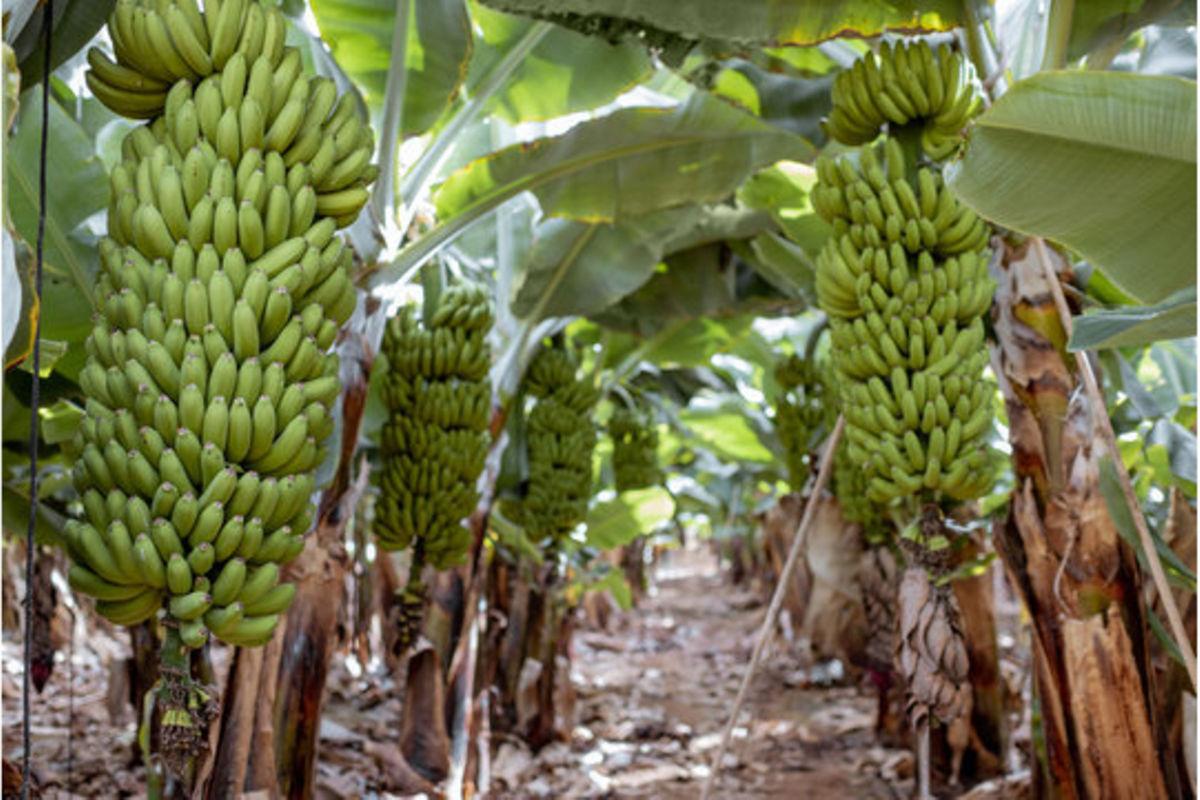
Shamba la migomba lililoenea kwenye eneo kubwa, ikiwa limeota kwa mpangilio mzuri na imebeba mikungu mikubwa ya ndizi ya rangi za kijani iliyokomaa vizuri. Ndizi hizi zitavunwa na kusafirishwa mpaka kiwandani,ambapo utunzwa vizuri kwa ajili ya kusindikwa na kuchakatwa kuwa bidhaa mbalimbali,na nyingine kama matunda kusafirishwa ndani na nje ya nchi.